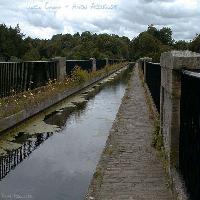
Weather: cloudy or overcast